Murray Chandler

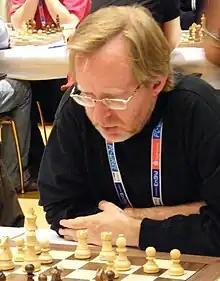

Murray Graham Chandler (born 4 April 1960, Wellington, New Zealand) is a New Zealand chess grandmaster. In the 1980s, he gained British citizenship and represented England at six Chess Olympiads. He has since returned to New Zealand. Chandler is also known as a chess writer, chess publishing executive and occasional organiser of chess tournaments.